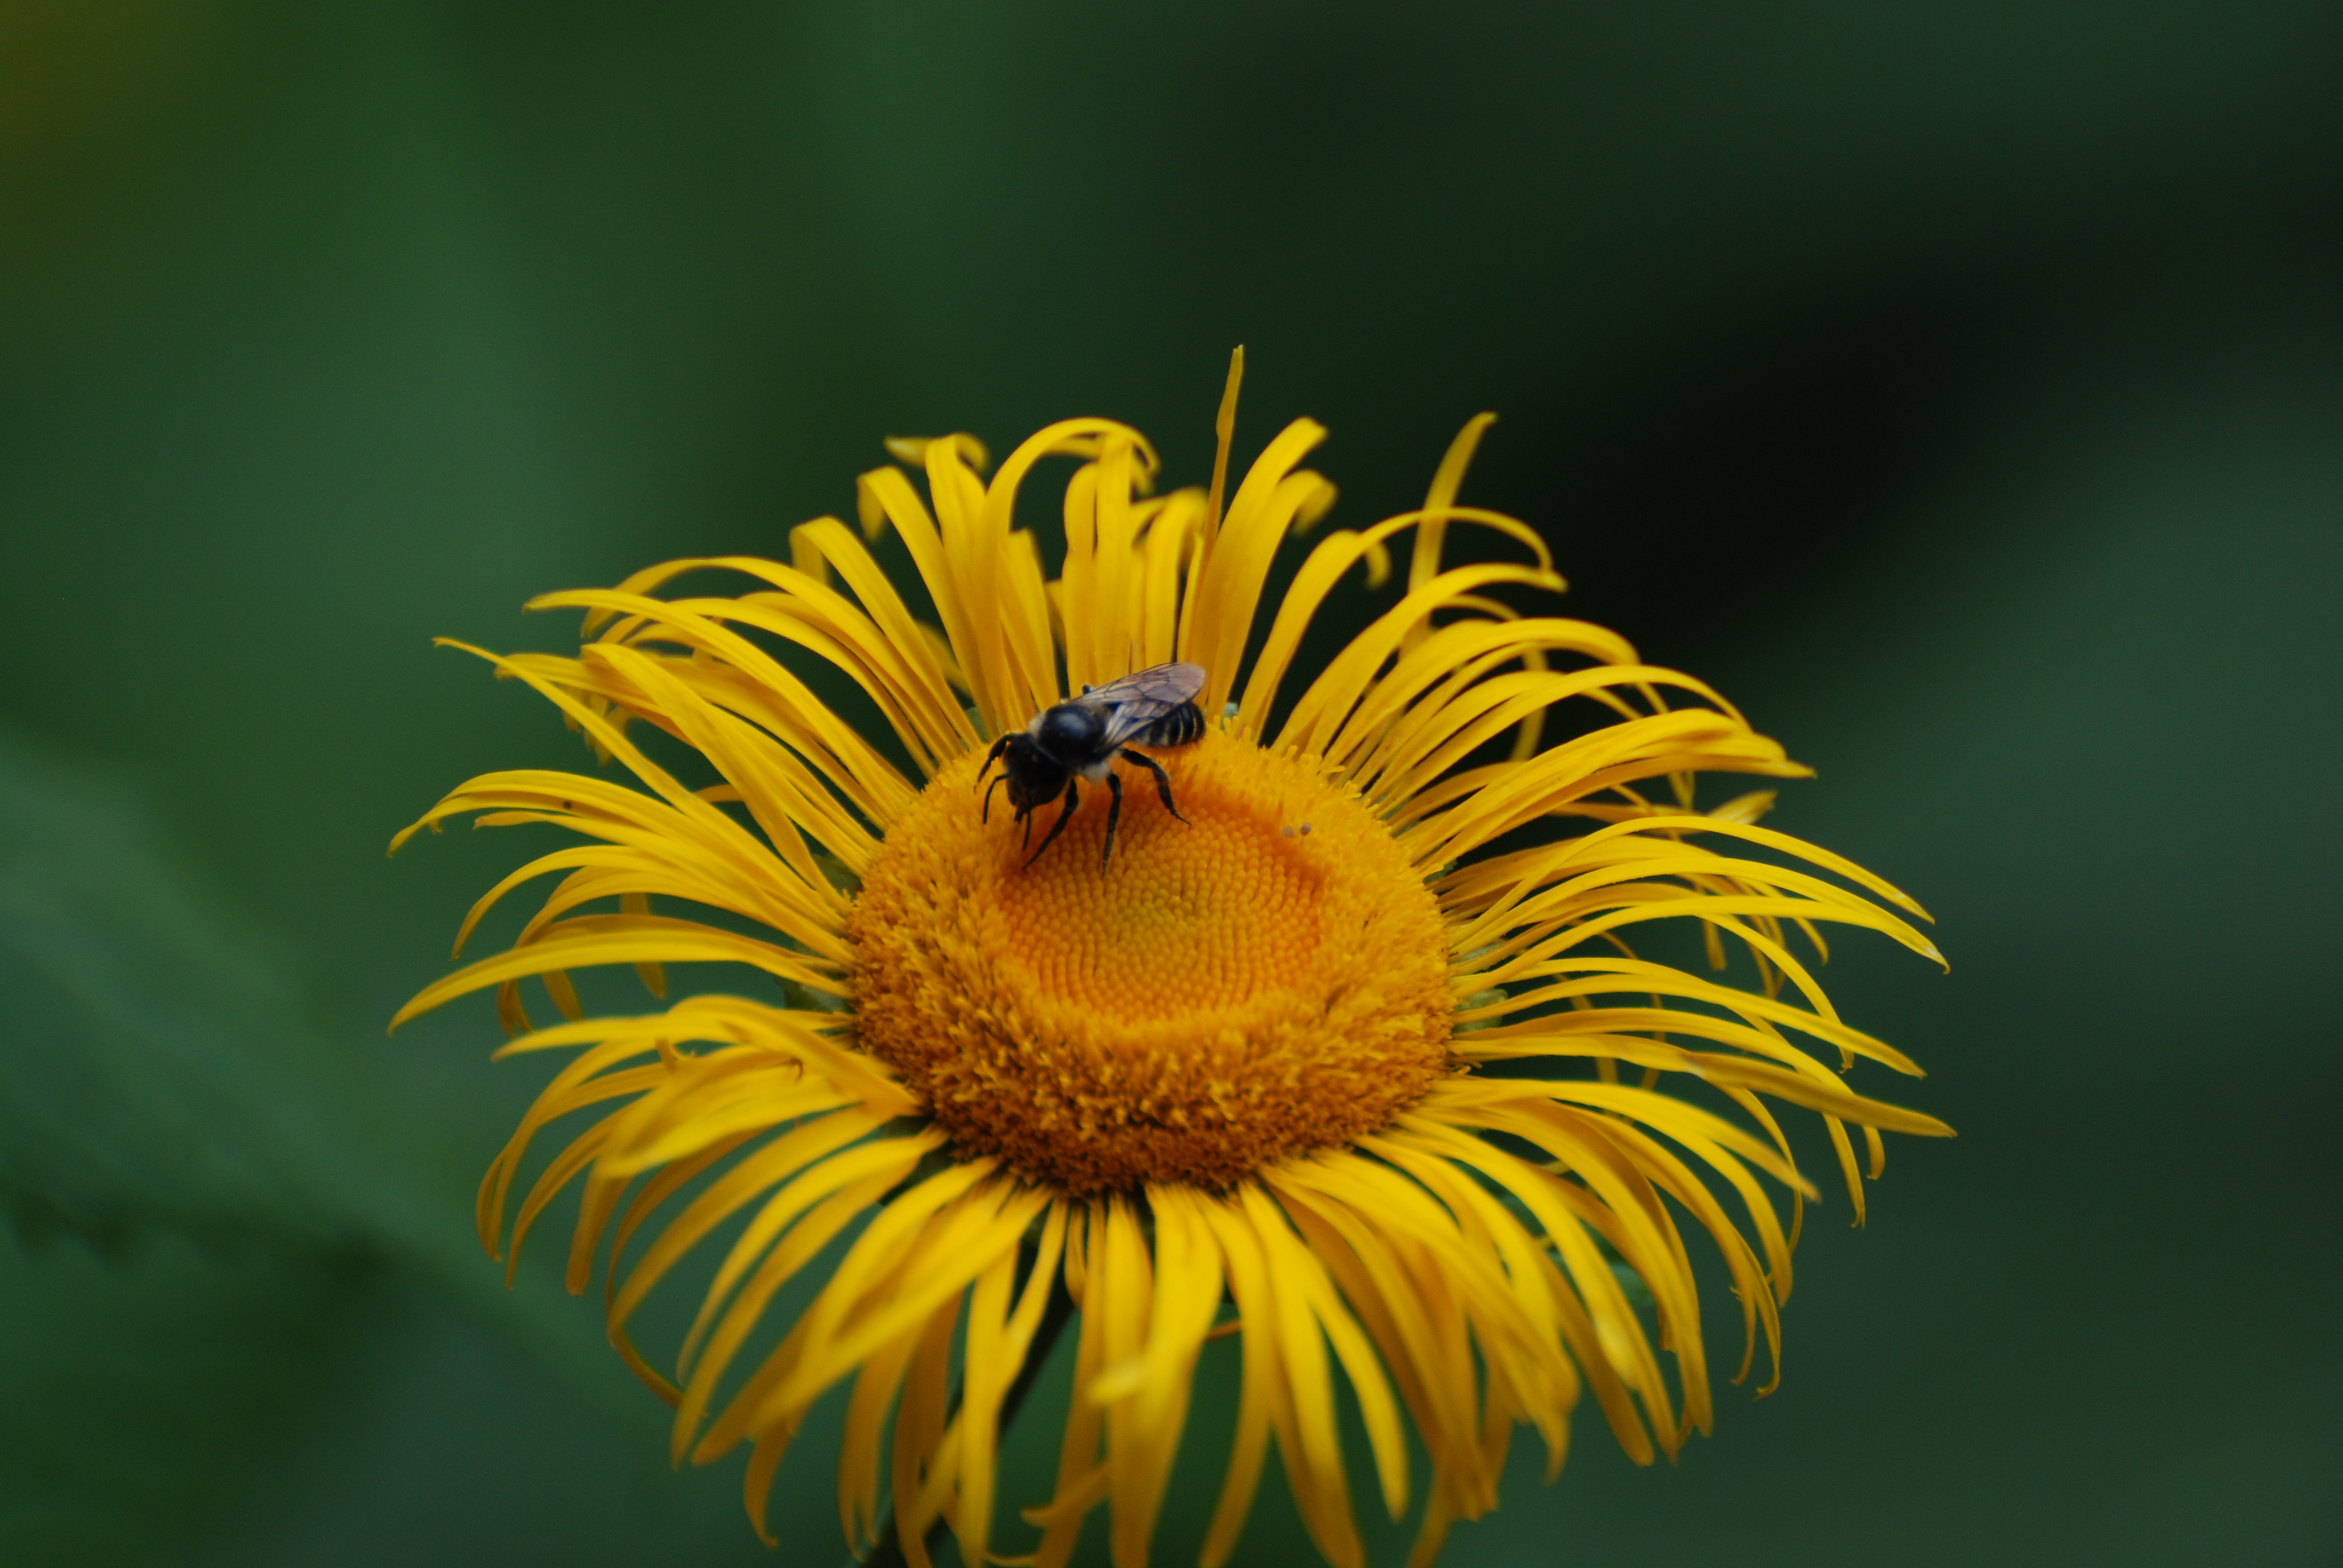
nature, plant, photography, leaf, flower, petal, pollen, green, insect, botany, yellow, flora, fauna, wildflower, close up, bee, nectar, macro photography, flowering plant, daisy family, plant stem, land plant